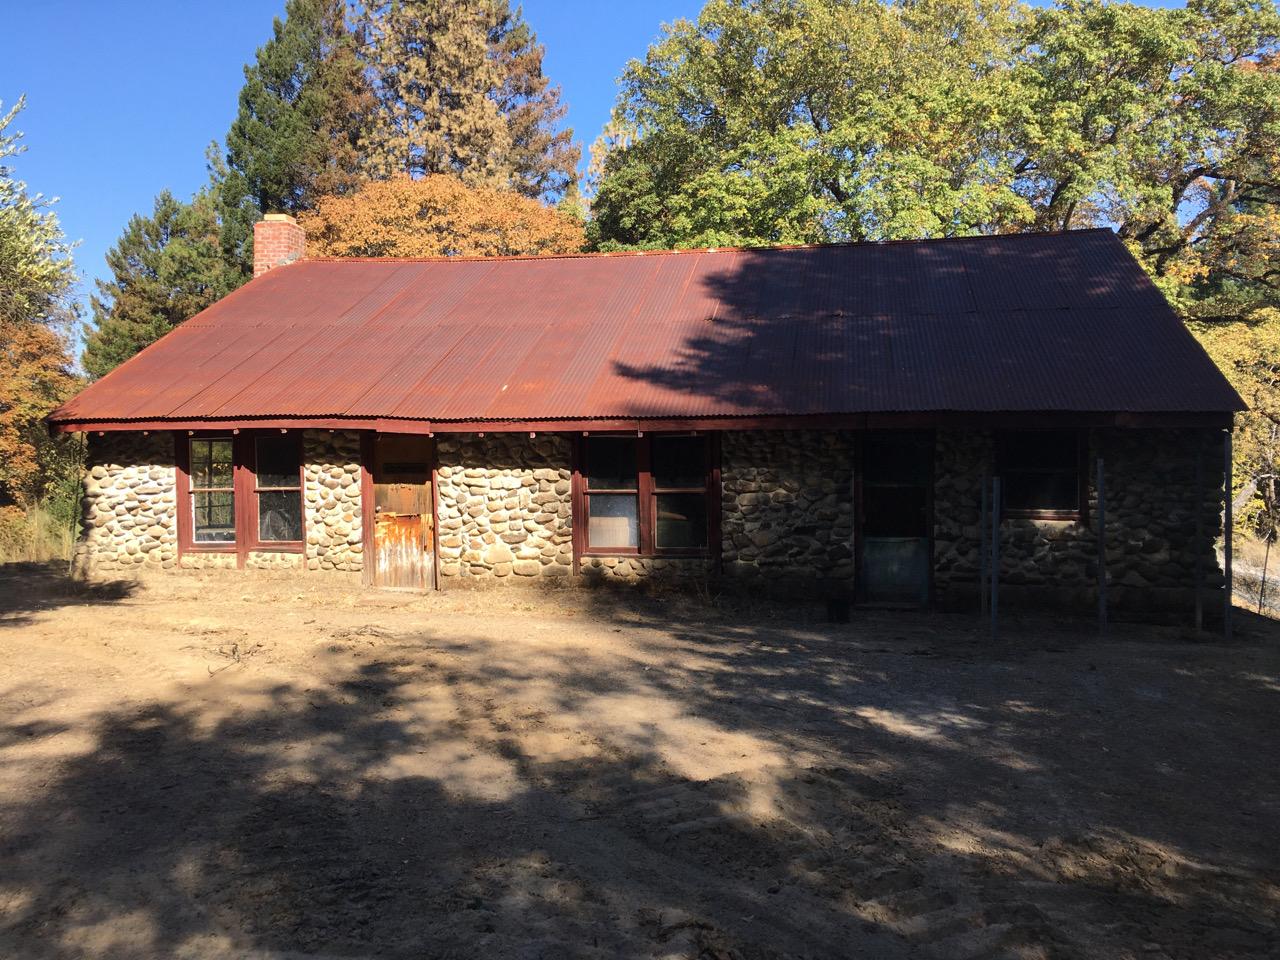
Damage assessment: no_damage